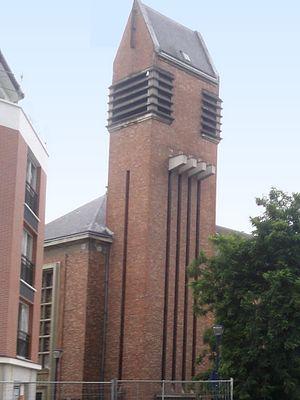
L'église Saint Jean l'Evangéliste à Drancy
L'église Saint-Jean-l'Évangéliste est une église catholique située à Drancy en Seine-Saint-Denis dépendant du diocèse de Saint-Denis. Elle est dédiée à saint Jean et se trouve à l'angle de l'avenue Marceau et de l'allée des Myosotis dans le quartier « Paris Campagne ».
Drancy est une commune française de la Métropole du Grand Paris située dans le département de la Seine-Saint-Denis en région Île-de-France. Ses habitants sont appelés les Drancéens.
Cet article recense les édifices protégés au titre du Patrimoine du XXᵉ siècle du département de la Seine-Saint-Denis, en France.